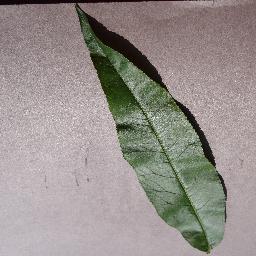
Label: Peach___healthy